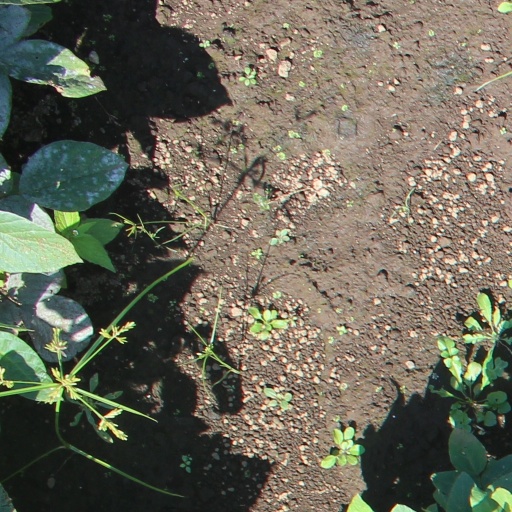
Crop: soybean